John Waldie

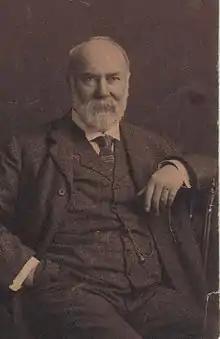
Portrait of John Waldie (1906)

Born in Hawick, Roxburghshire, Scotland, he moved to Canada West when still a youth. When the rest of his family moved to Huron County to establish a farm, he decided to remain in Nelson Township, becoming a prominent wheat merchant. He was Reeve of Nelson Township for two years, and was instrumental in incorporating the Village of Wellington Square in 1873. After Wellington Square was amalgamated with Port Nelson to become the Village of Burlington late that year, he became its Reeve for five years. During that time, he was also Warden of Halton County for two years.